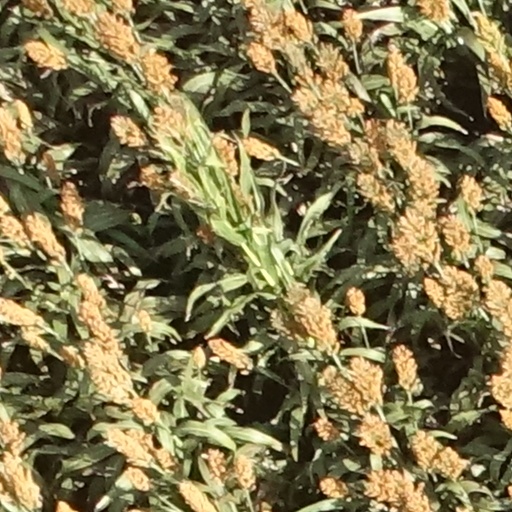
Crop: sorghum